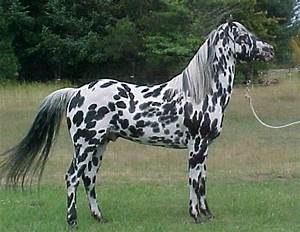
Label: cavallo